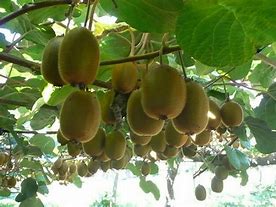
Label: Kiwi